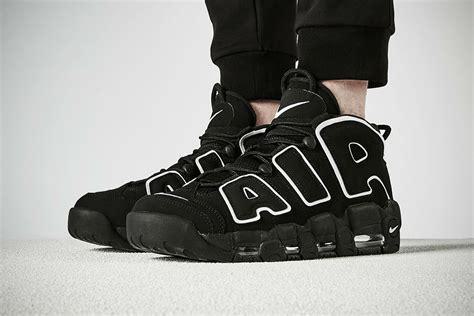
Brand: Nike
Model: Air More Uptempo